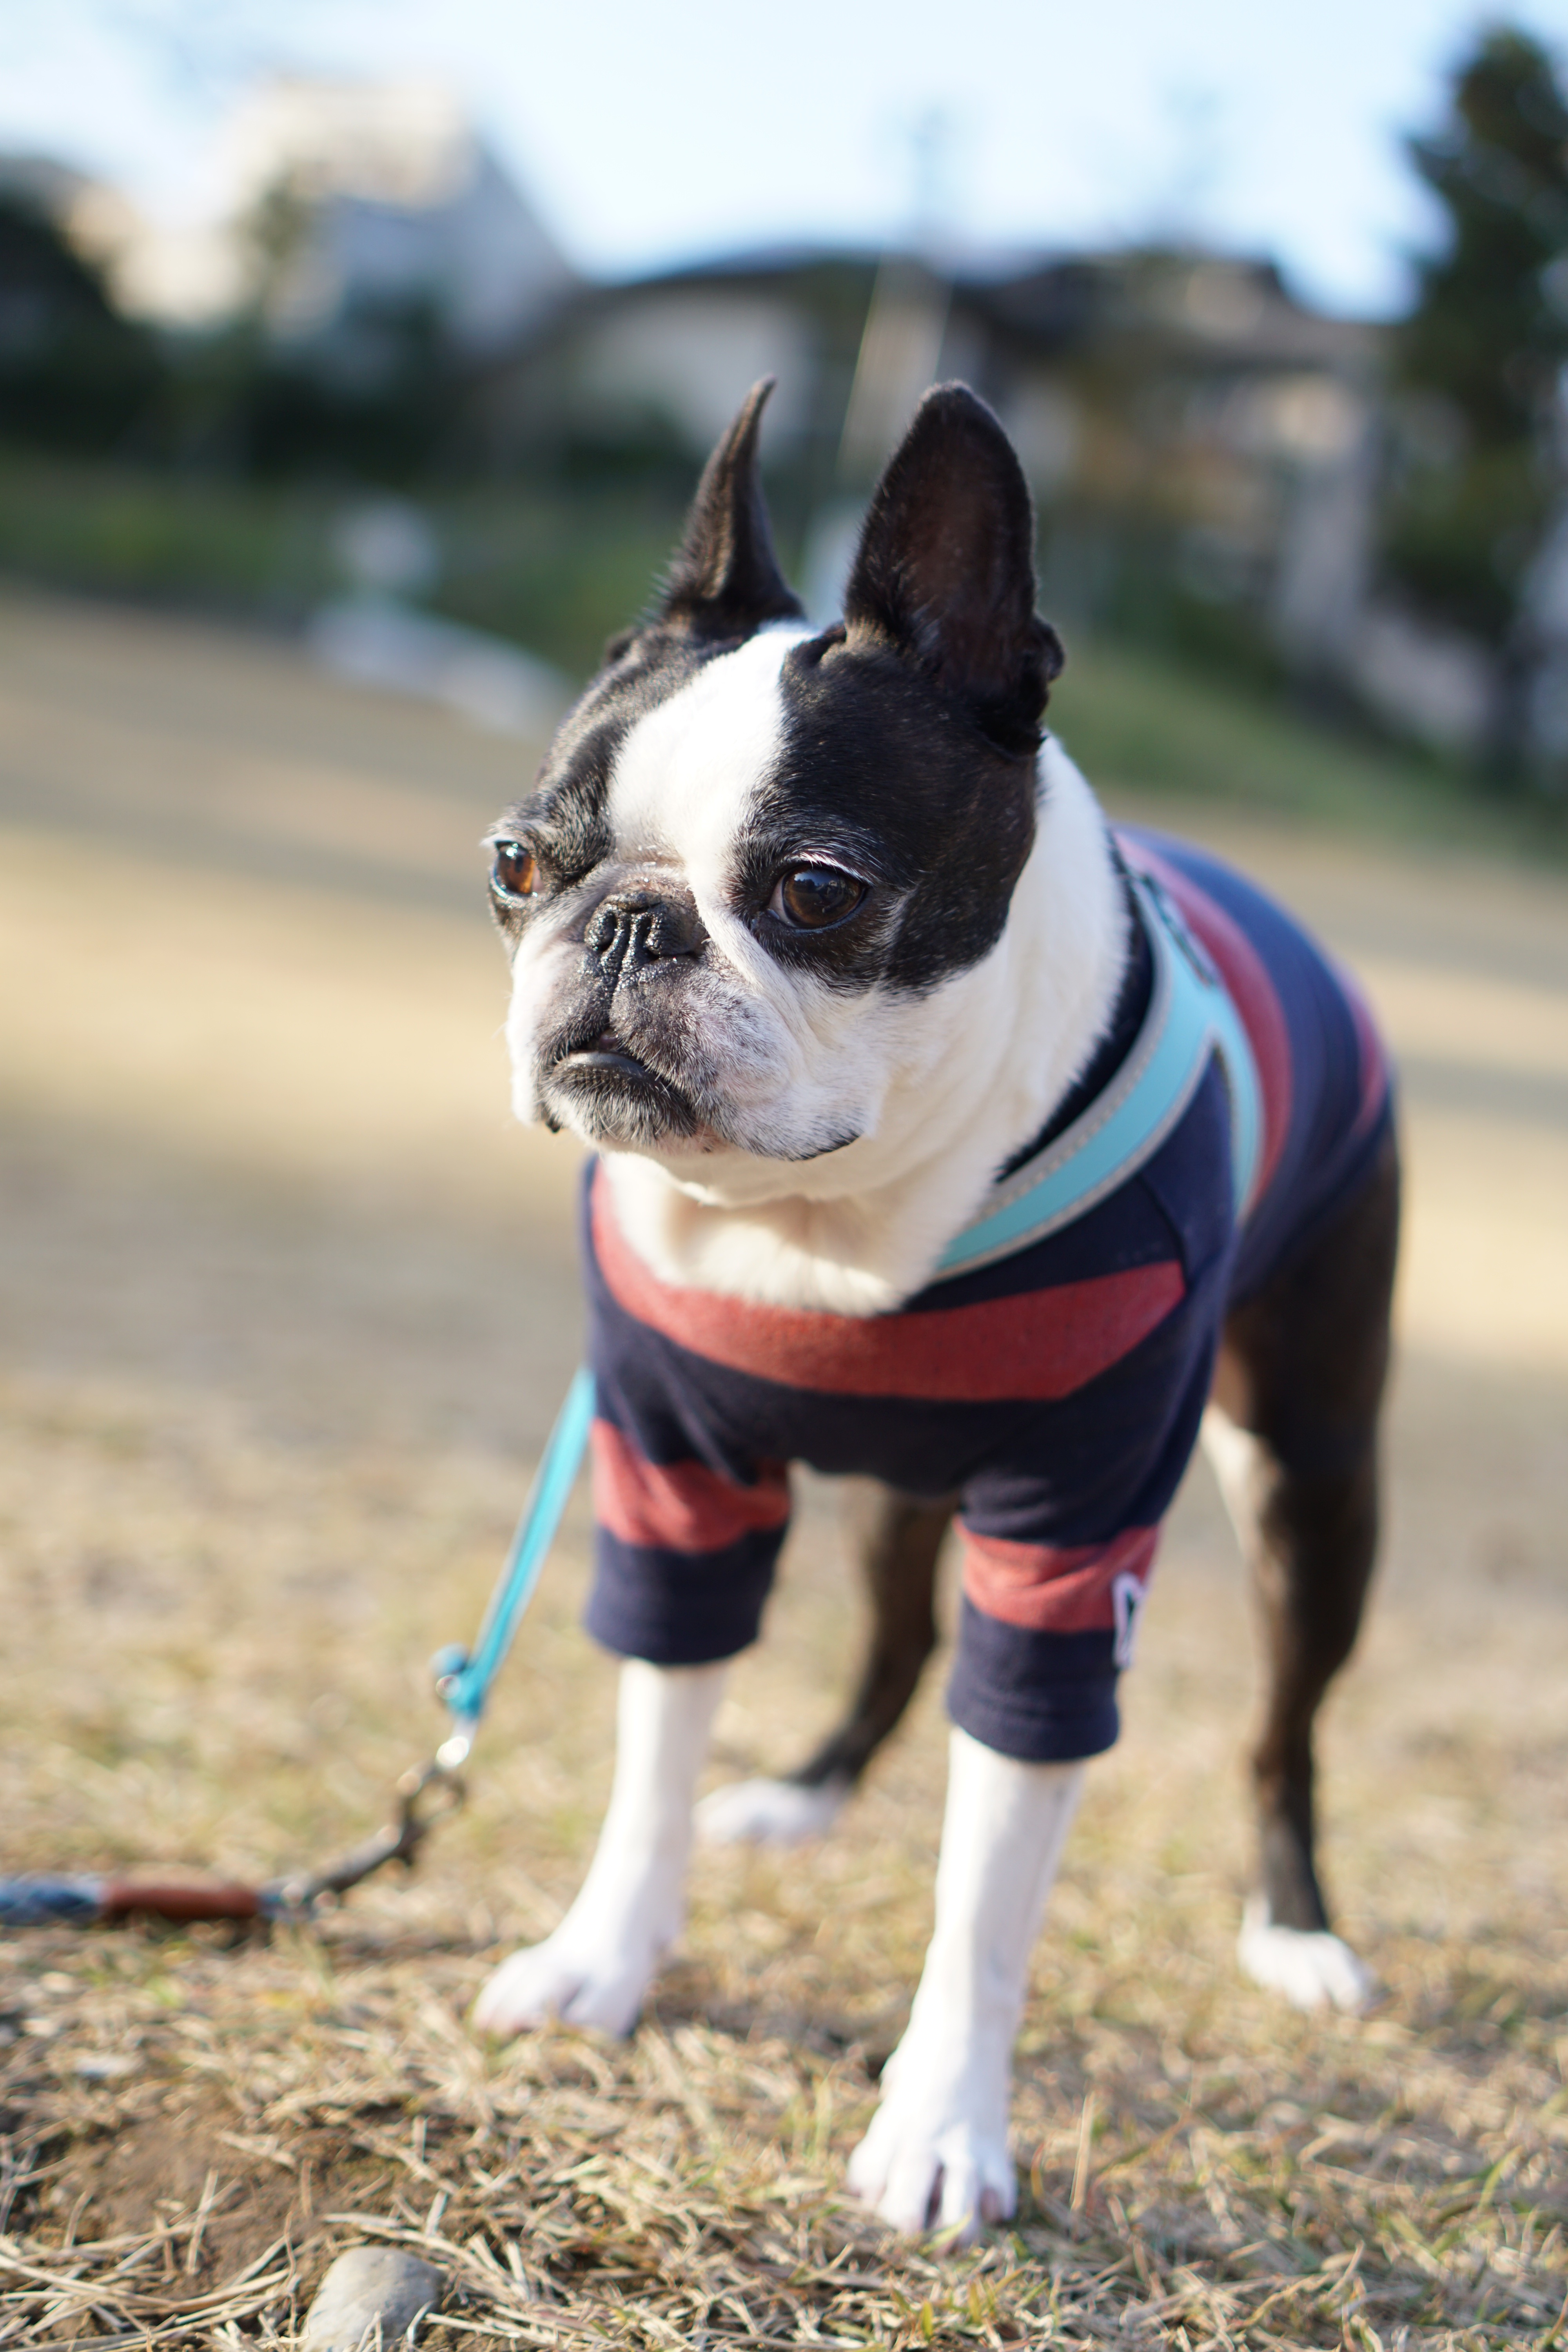
dog, pet, mammal, bulldog, vertebrate, dog breed, dog walking, boston terrier, dog run, old english bulldog, dog like mammal, olde english bulldogge, small breed dogs, indoor dog